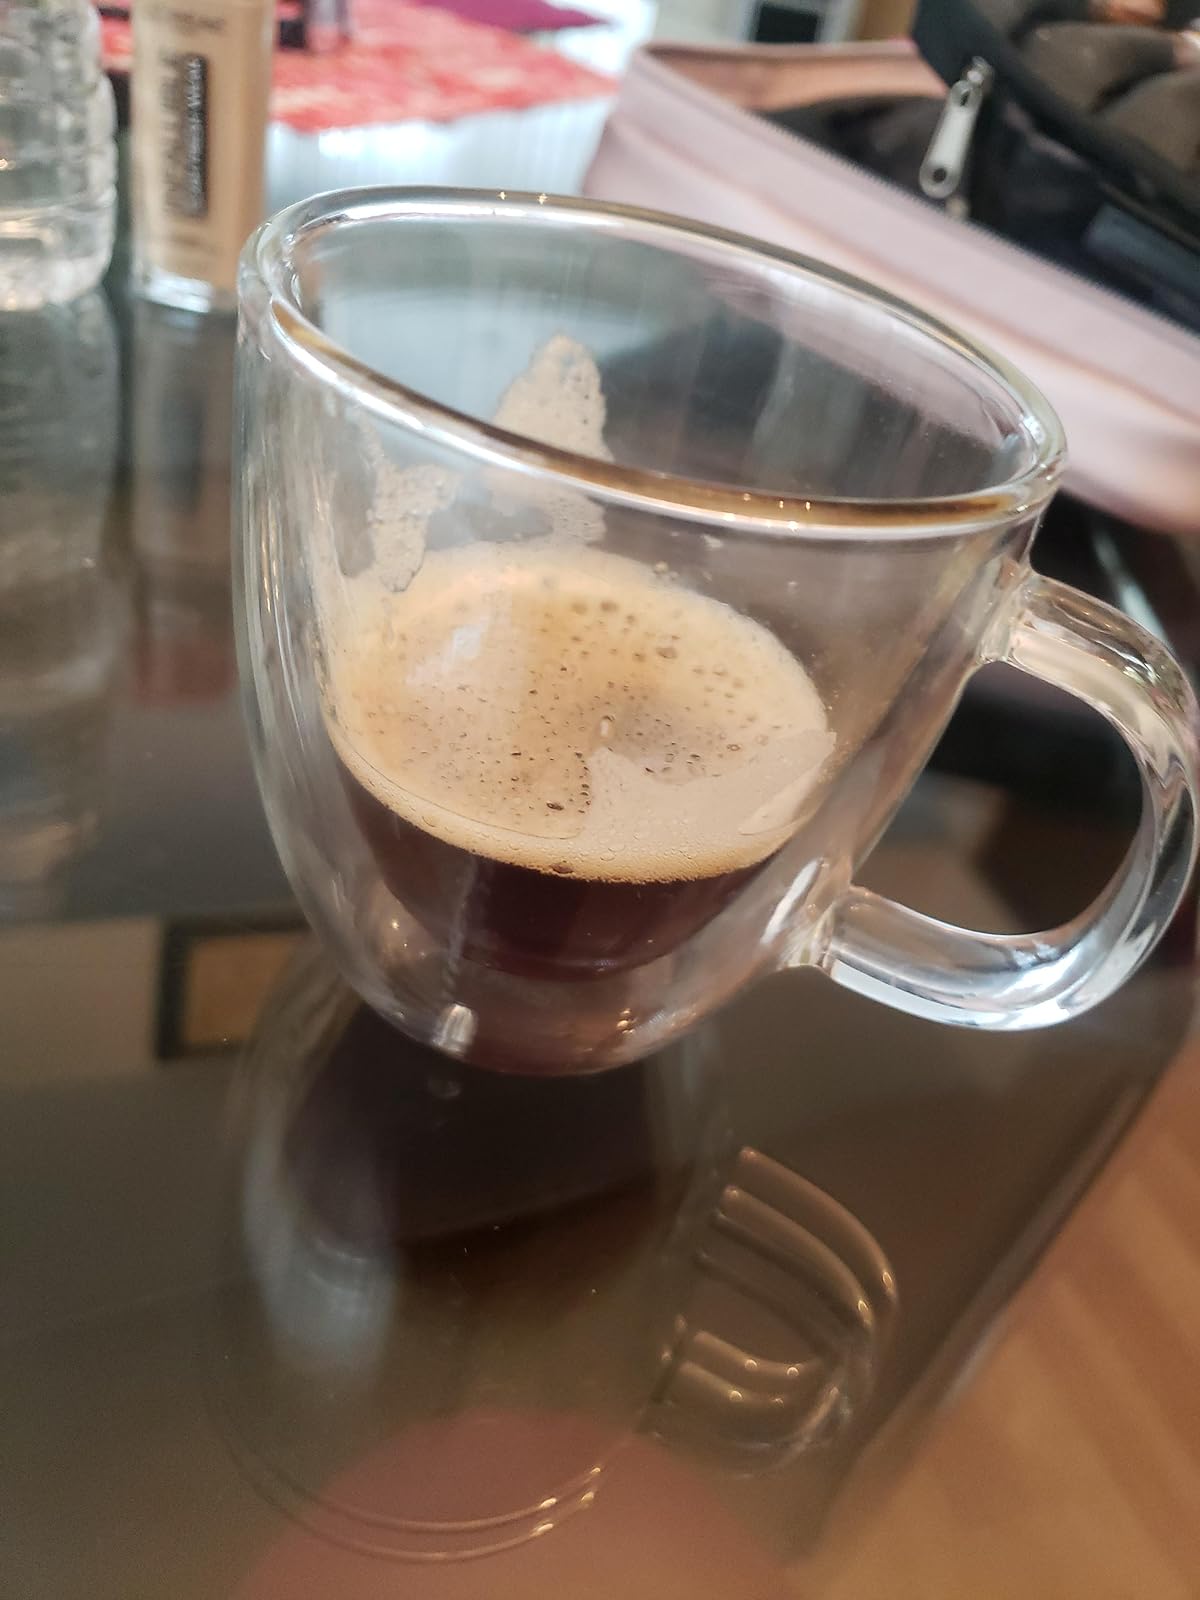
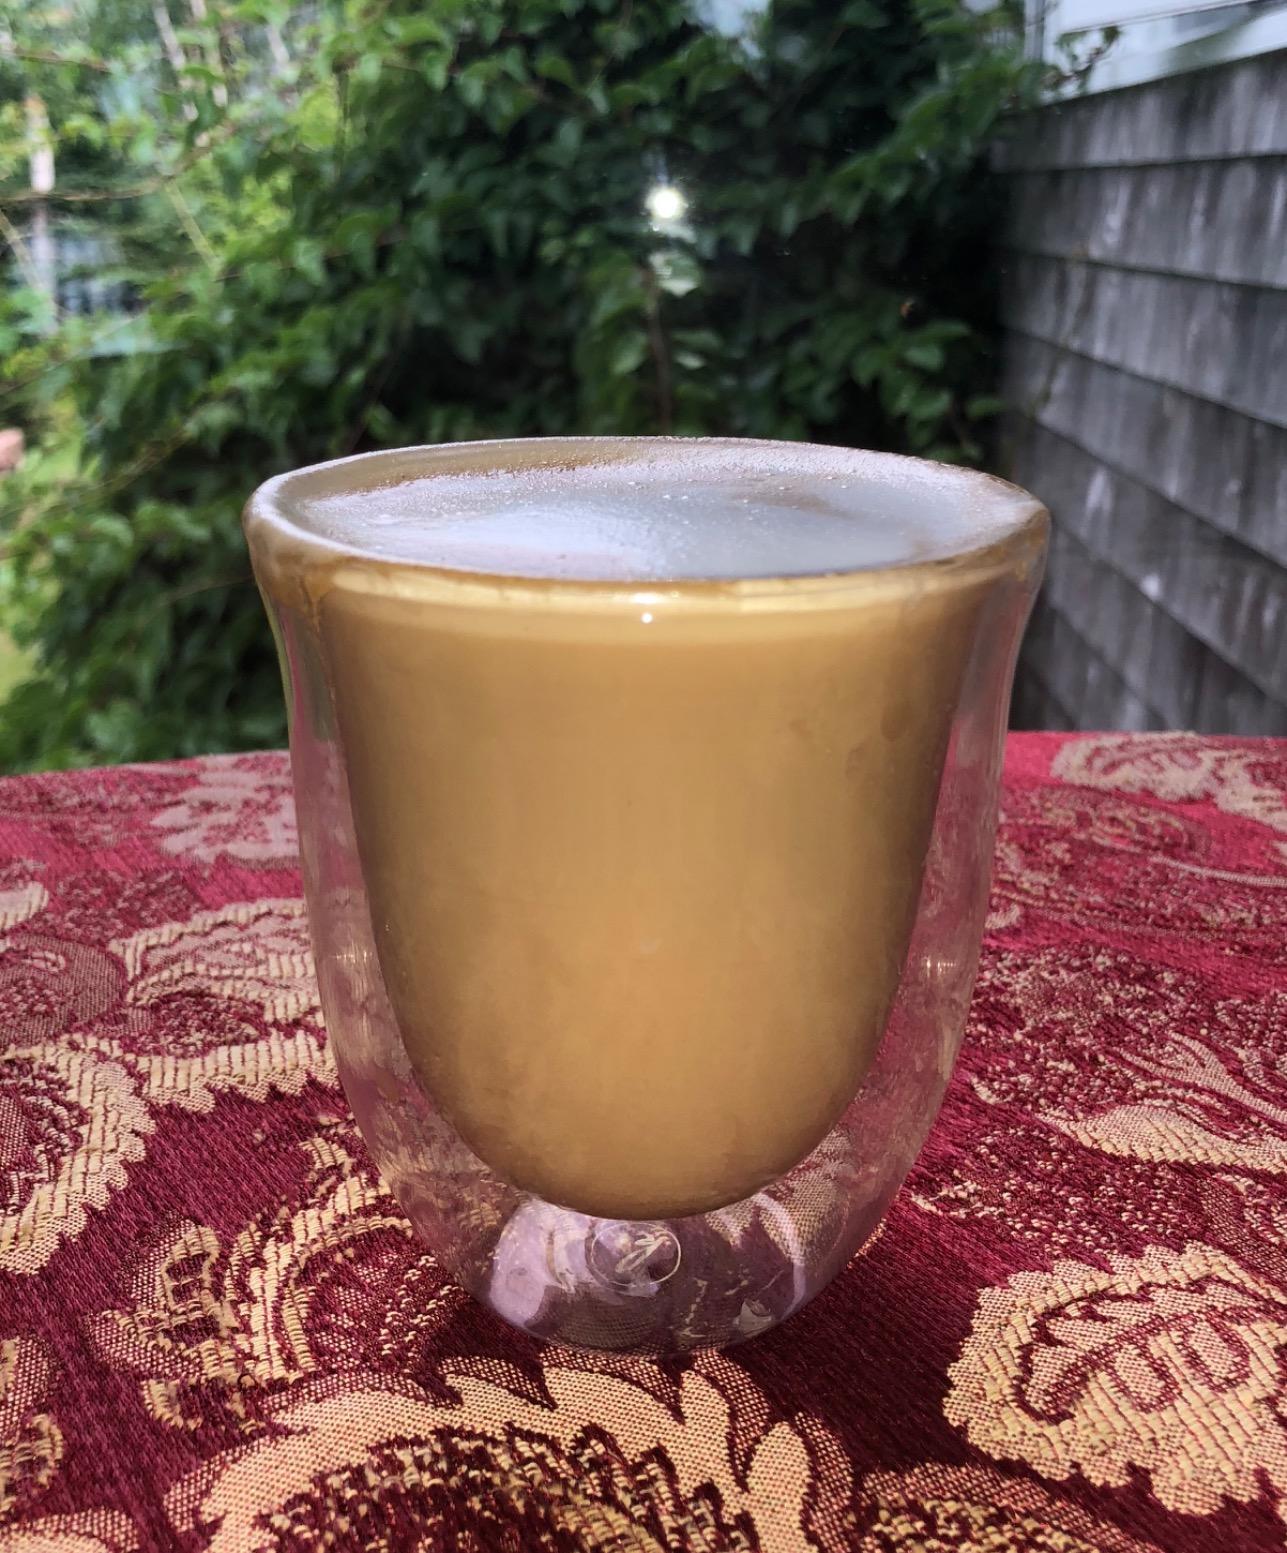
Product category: items_mug
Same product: no